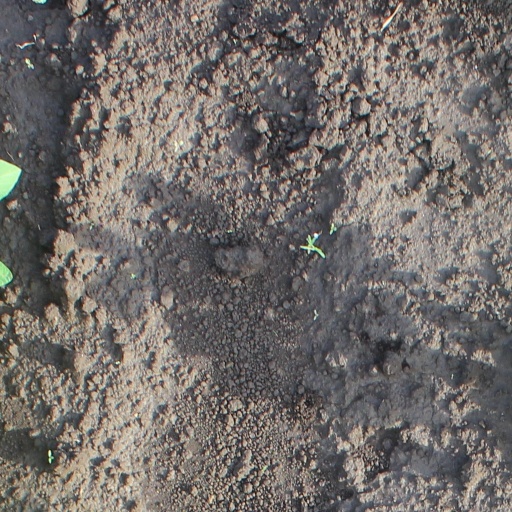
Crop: soybean